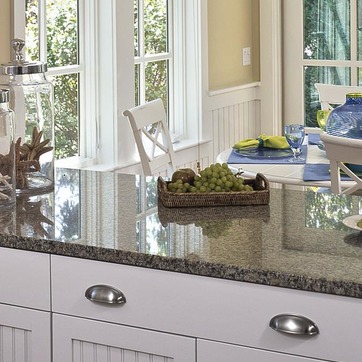
Material: food